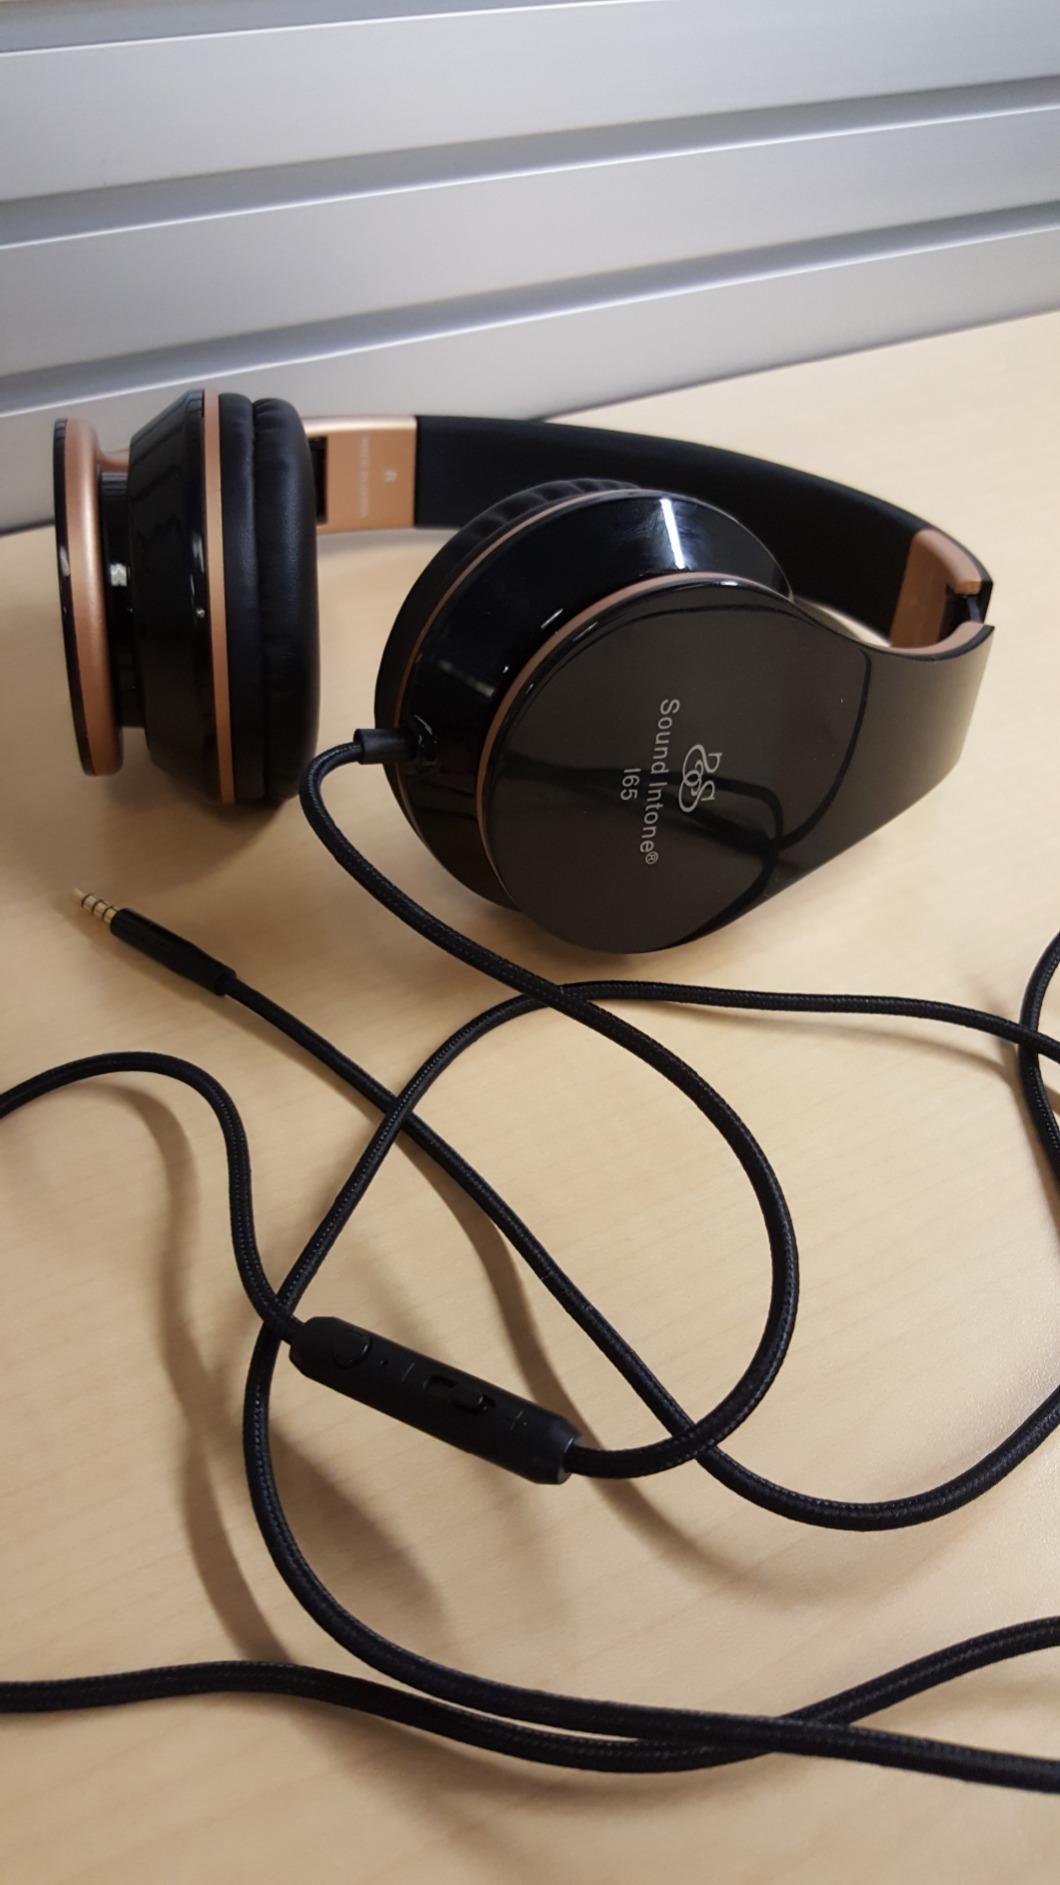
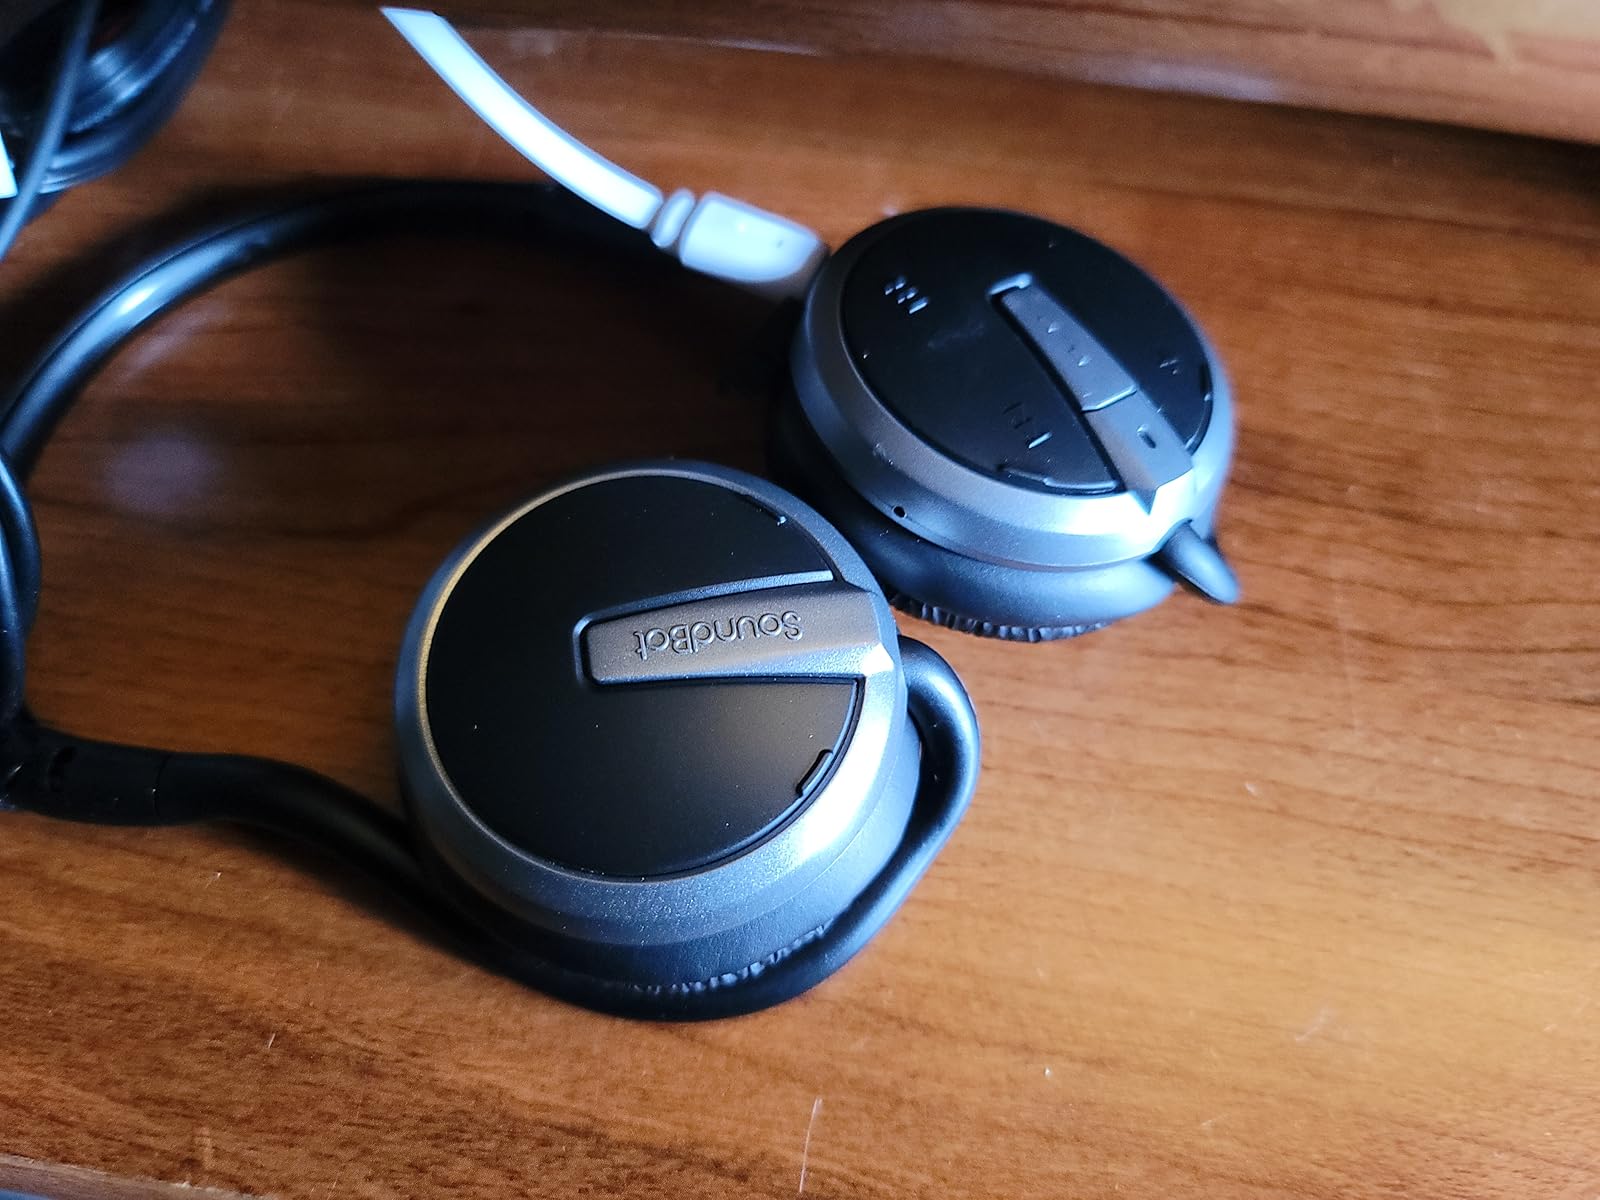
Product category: headphones
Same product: no